Va'etchanan

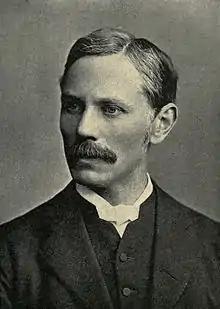
Driver

Gunther Plaut argued that the discussions of cities of refuge in Deuteronomy 4:41–43 and 19:1–13 and Numbers 35:9–34 were composed during a later, settled period, in order to accommodate the disappearance of local altars that previously served as places of refuge.